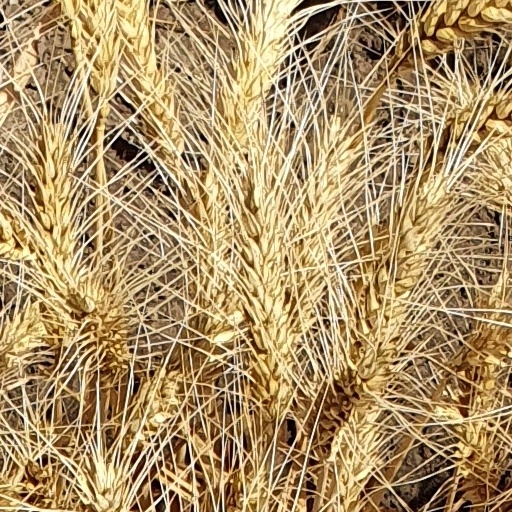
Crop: wheat